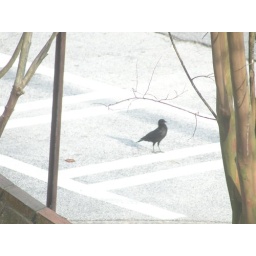
This crow was bothering me yesterday while I was in my home office. It was huge and was walking across the street